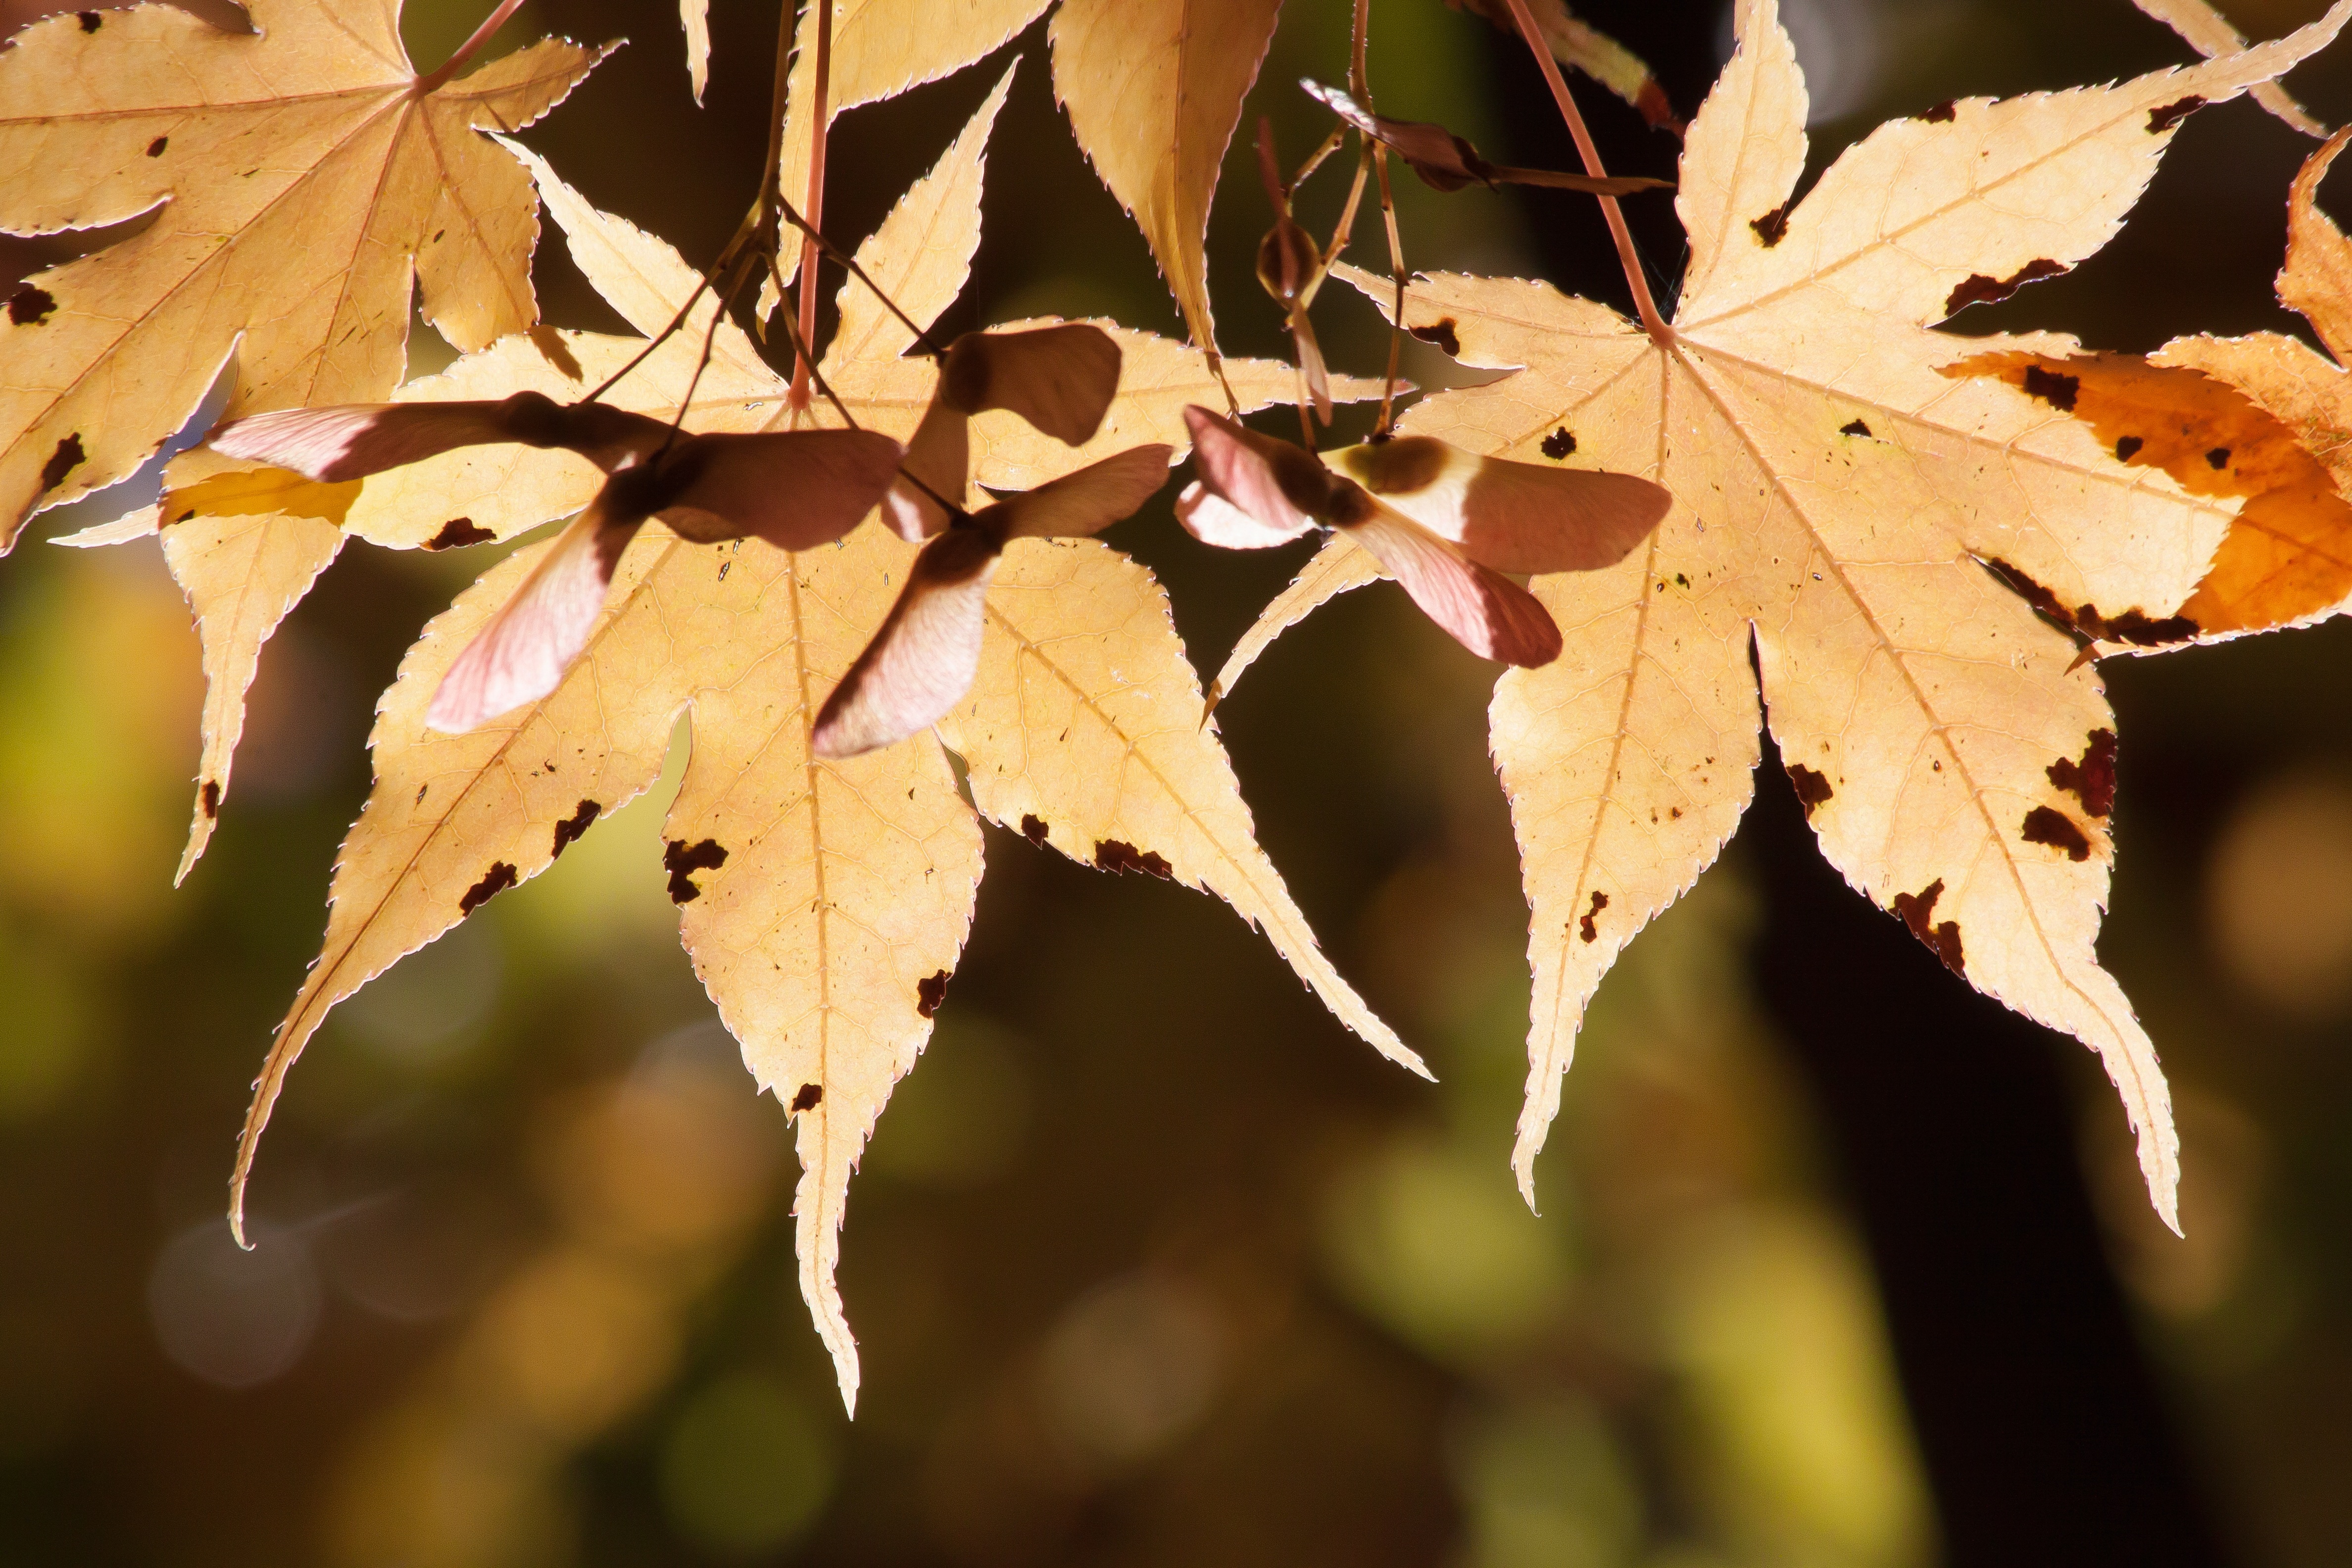
tree, nature, branch, bokeh, plant, sunlight, leaf, flower, orange, autumn, colorful, yellow, japan, season, maple, maple tree, maple leaf, coloring, leaves, bright, fall color, back light, macro photography, flowering plant, plant stem, woody plant, land plant